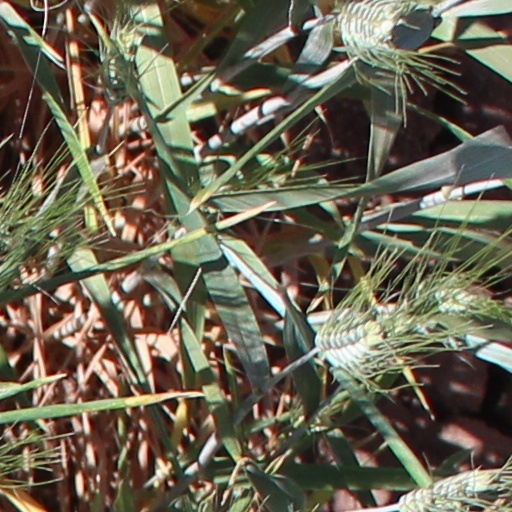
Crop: wheat